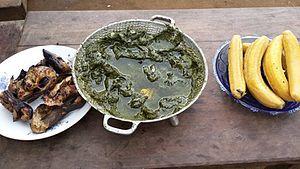
ragout de plantain aux feuilles de tarot accompagné de machoirons frais d'eaux douce braisé au feu de bois(plat en pays agni) This is an image of food from Ivory Coast
Les Agnis sont un peuple d'Afrique de l'Ouest d'environ 1 200 000 personnes, vivant principalement en Côte d'Ivoire. Ils sont également présents au Ghana voisin.